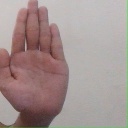
अक्षर: ध